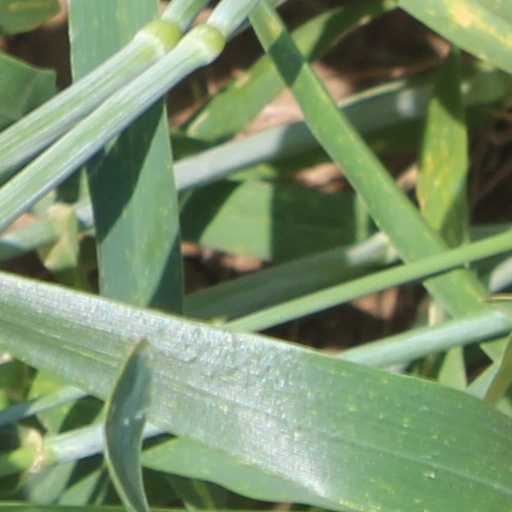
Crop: wheat